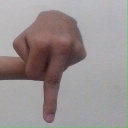
अक्षर: प